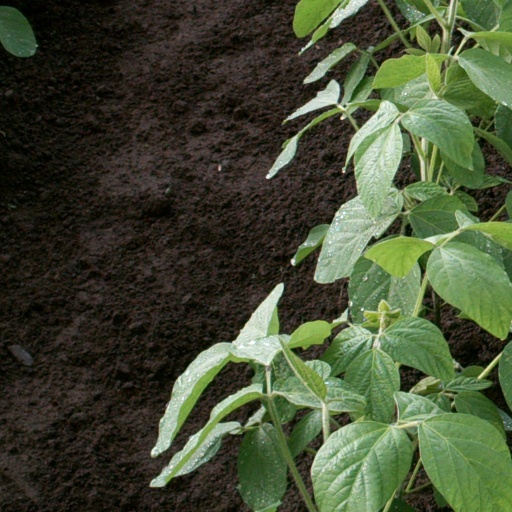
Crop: soybean